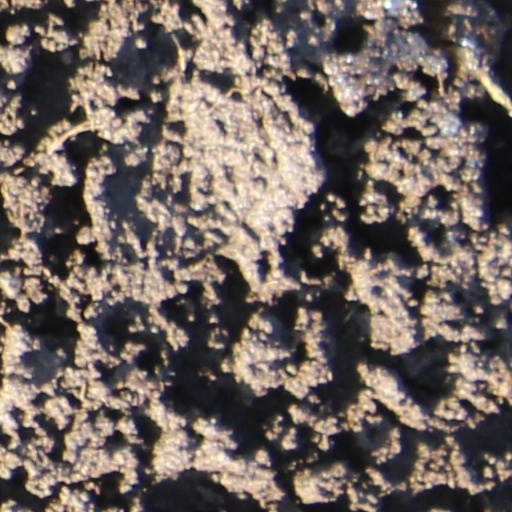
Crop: wheat